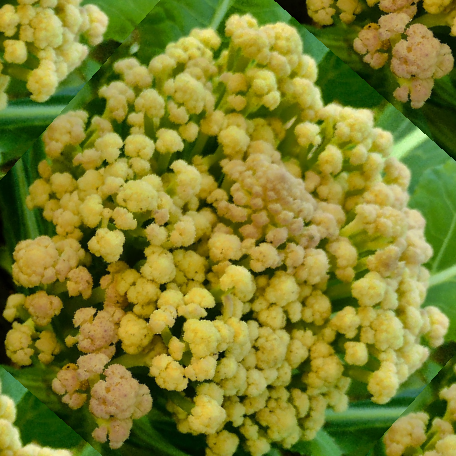
Label: Bacterial spot rot